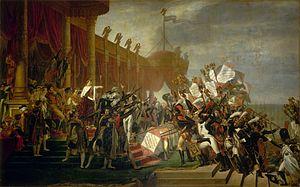
Le titre de maréchal d’Empire est une dignité du Premier Empire, créée en 1804 par l'empereur Napoléon Iᵉʳ. Elle est décernée pour la première fois lors de la grande promotion de 1804 qui récompense dix-huit généraux de division méritants. Par la suite, ce titre ne sera plus décerné que ponctuellement au cours de l'Empire, le dernier à obtenir son bâton étant le maréchal Emmanuel de Grouchy en 1815.
Louis Nicolas d’Avout puis Davout, duc d'Auerstaedt, prince d'Eckmühl, né le 10 mai 1770 à Annoux dans l'Yonne et mort le 1ᵉʳ juin 1823 à Paris, est un général français de la Révolution et de l’Empire, élevé à la dignité de maréchal d'Empire par Napoléon en 1804.